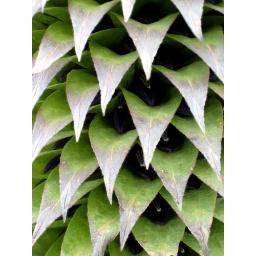
Mature lobelia plants produce purple flowers under their leaves. This plant was growing in the Karanga Valley.